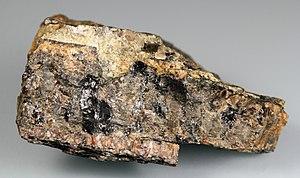
L'yttrialite est un sorosilicate naturel d'yttrium, de thorium, contenant également d'autres éléments, se présentant en petites tablettes prismatiques, vert olive à brun noir.